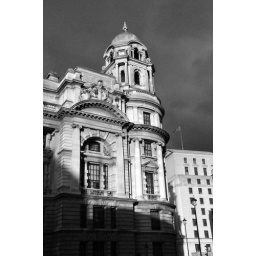
I just loved the shadow and the sky against the brightly lit building